Dáithí Sproule

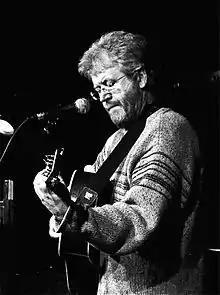
Dáithí Sproule in concert

Dáithí Sproule (born 23 May 1950) is a guitarist and singer of traditional Irish music. He is the grandson of Frank Carney and uncle of singer Claire Sproule.